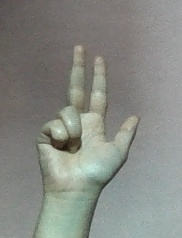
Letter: al